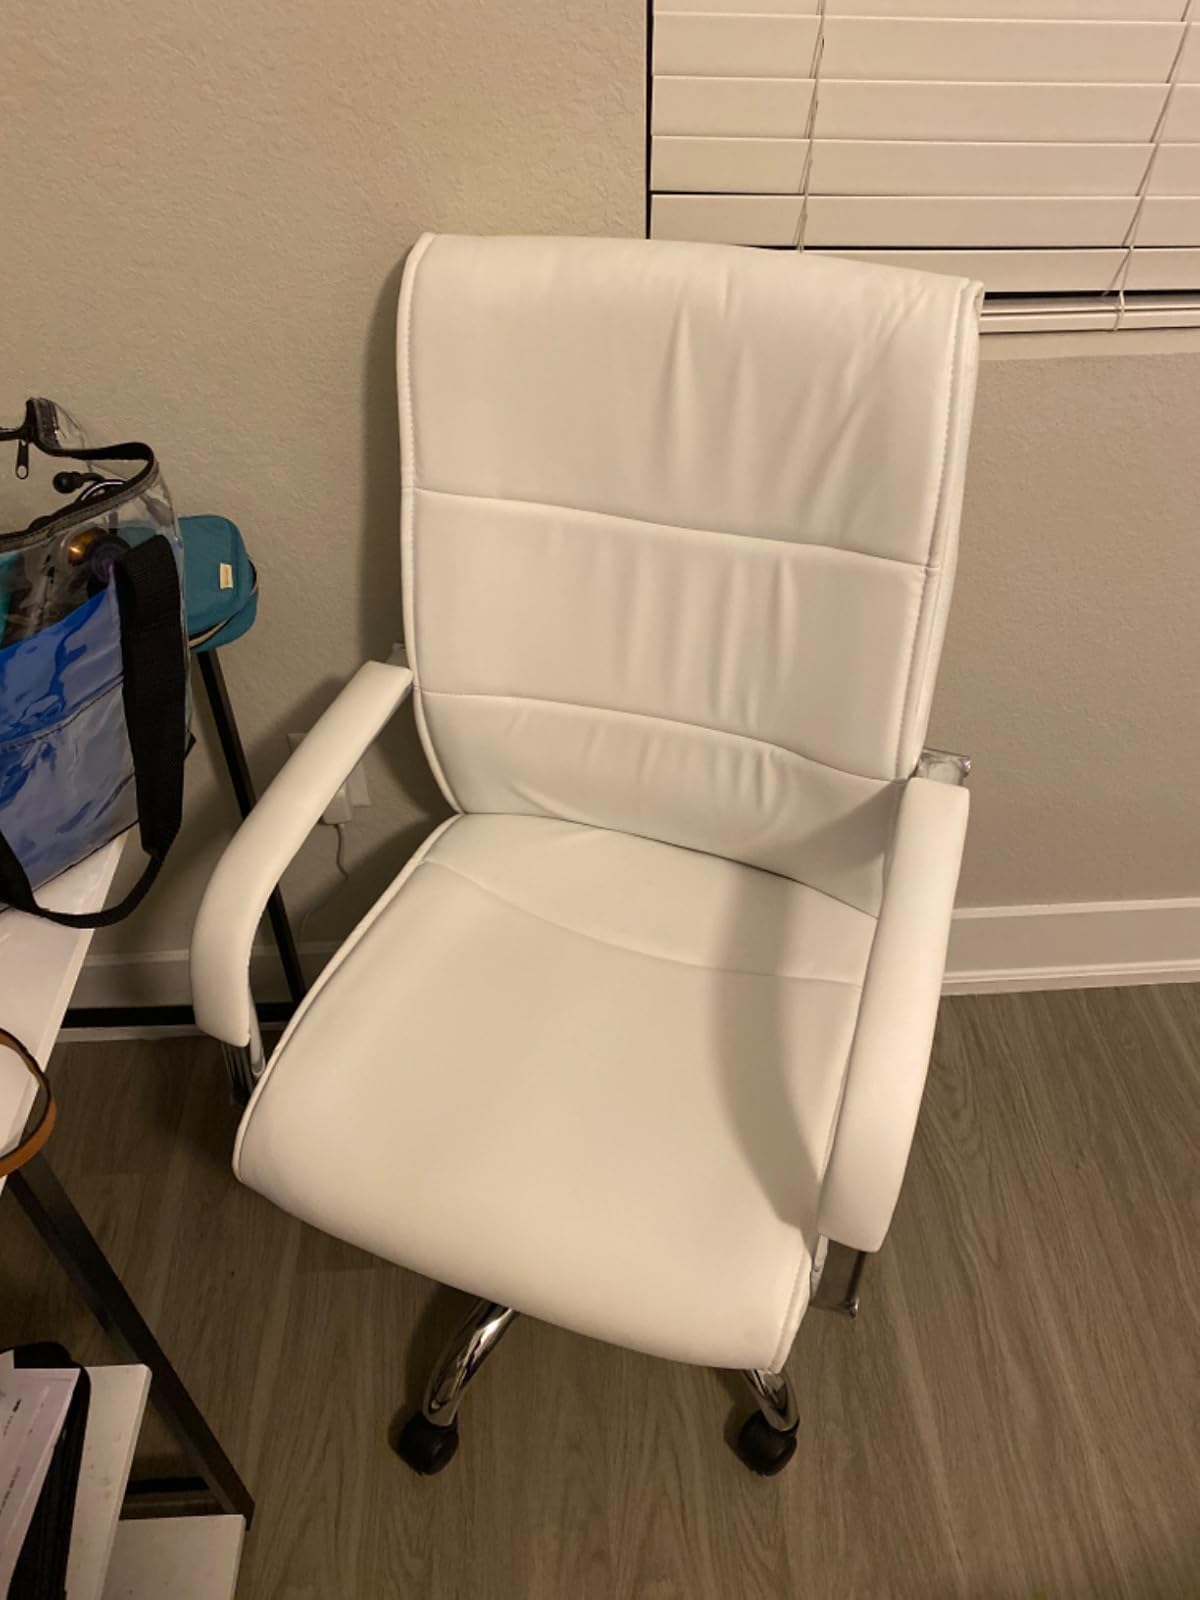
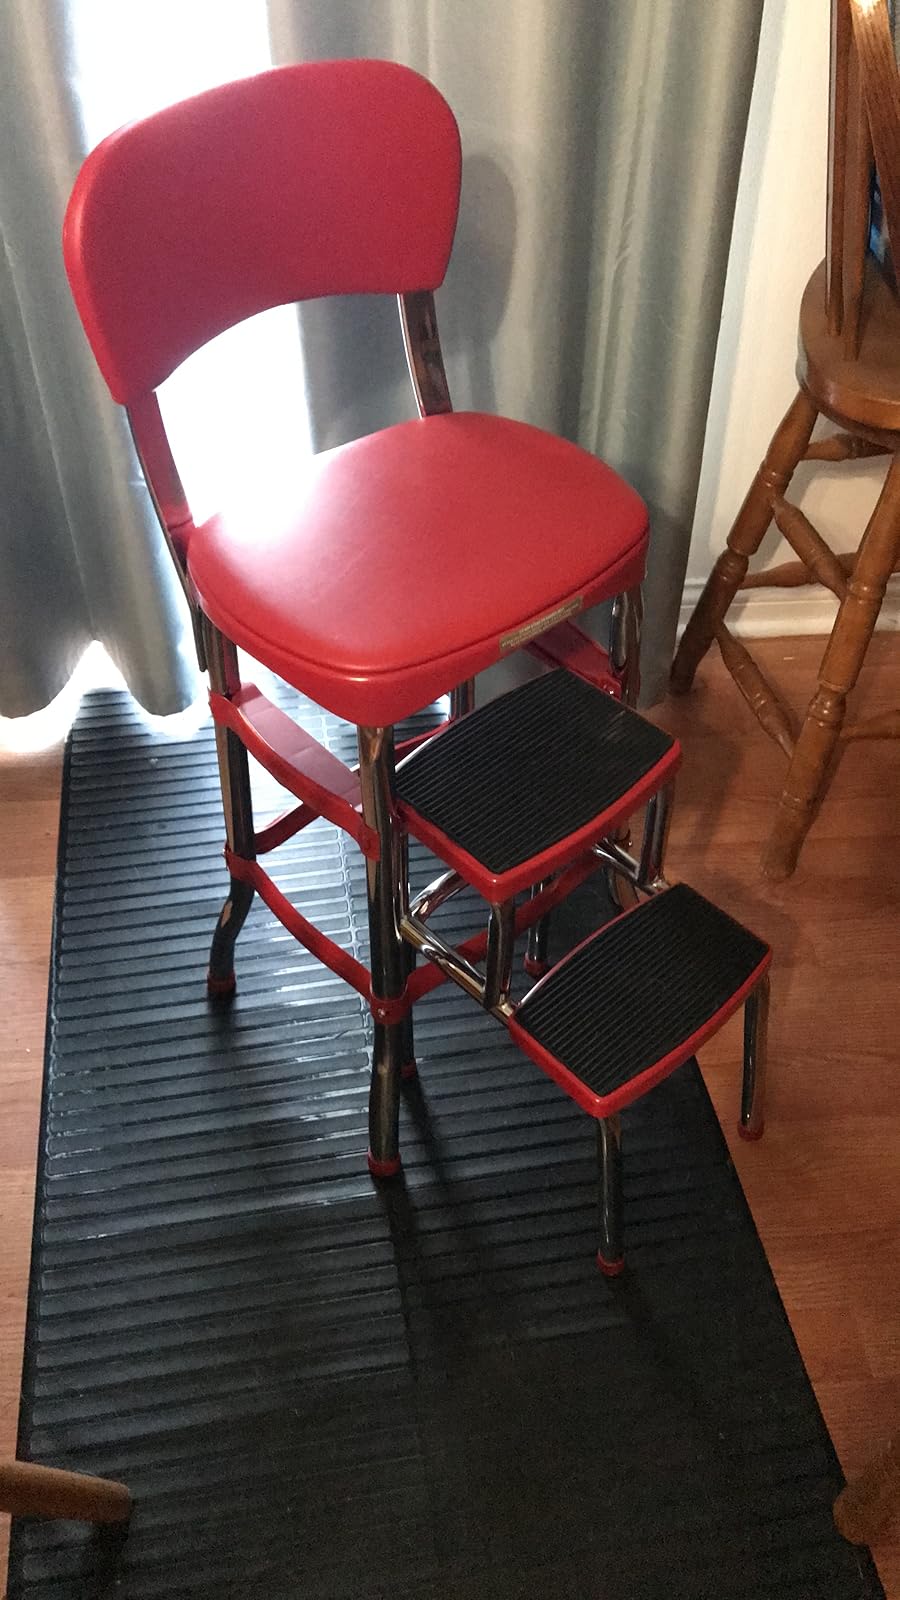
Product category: items_chair
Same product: no